Jonglei Canal

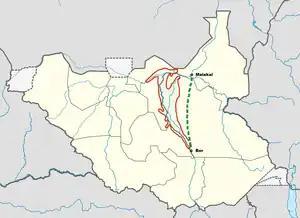
The Sudd wetlands (red) and the aborted Jonglei Canal project (green) in South Sudan.

The Jonglei Canal was a canal project started, but never completed, to divert water from the vast Sudd wetlands of South Sudan so as to deliver more water downstream to Sudan and Egypt for use in agriculture. Sir William Garstin proposed the idea of the canal in 1907; the government of Egypt conducted a study in 1946; and plans took shape between 1954 and 1959 during the period of decolonization which included Sudanese independence in 1956. Against the context of Sudan's postcolonial civil conflict, the Sudan People's Liberation Army (SPLA), led by John Garang, halted construction of the canal in 1984.